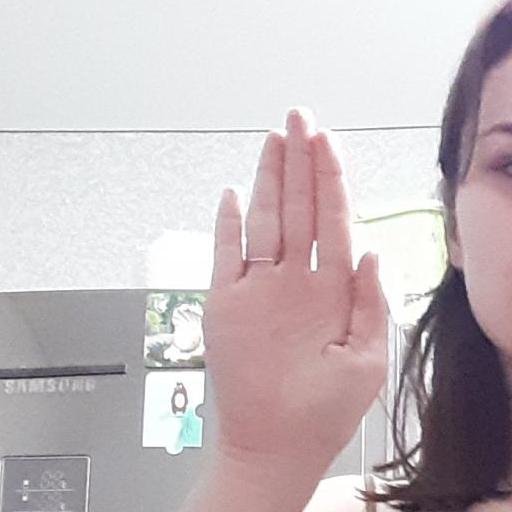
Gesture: stop